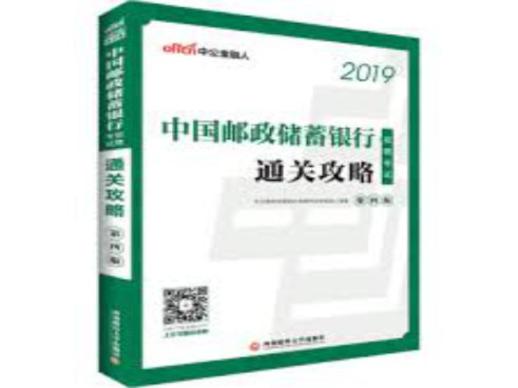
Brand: china post group corporation
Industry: Others